Black Southerners

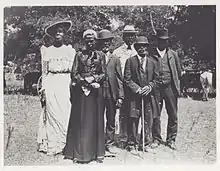
Celebration of Emancipation Day (Juneteenth) in 1900, in Texas

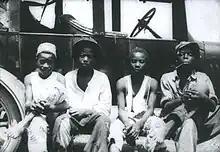
African American children in the South

Despite a total of 6 million Black people migrating from the South to cities in the North and West from 1916 to 1970, the majority of the Black population remains concentrated in the Southern states. In addition, since the 1970s, numerous Black Americans have migrated to the South from other U.S. regions in a reverse New Great Migration, but they tend to be educated and to settle in urban areas. Black Southerners strongly contributed to the cultural blend of Christianity, foods, art, music (see spiritual, blues, jazz and rock and roll) that characterize Southern culture today.